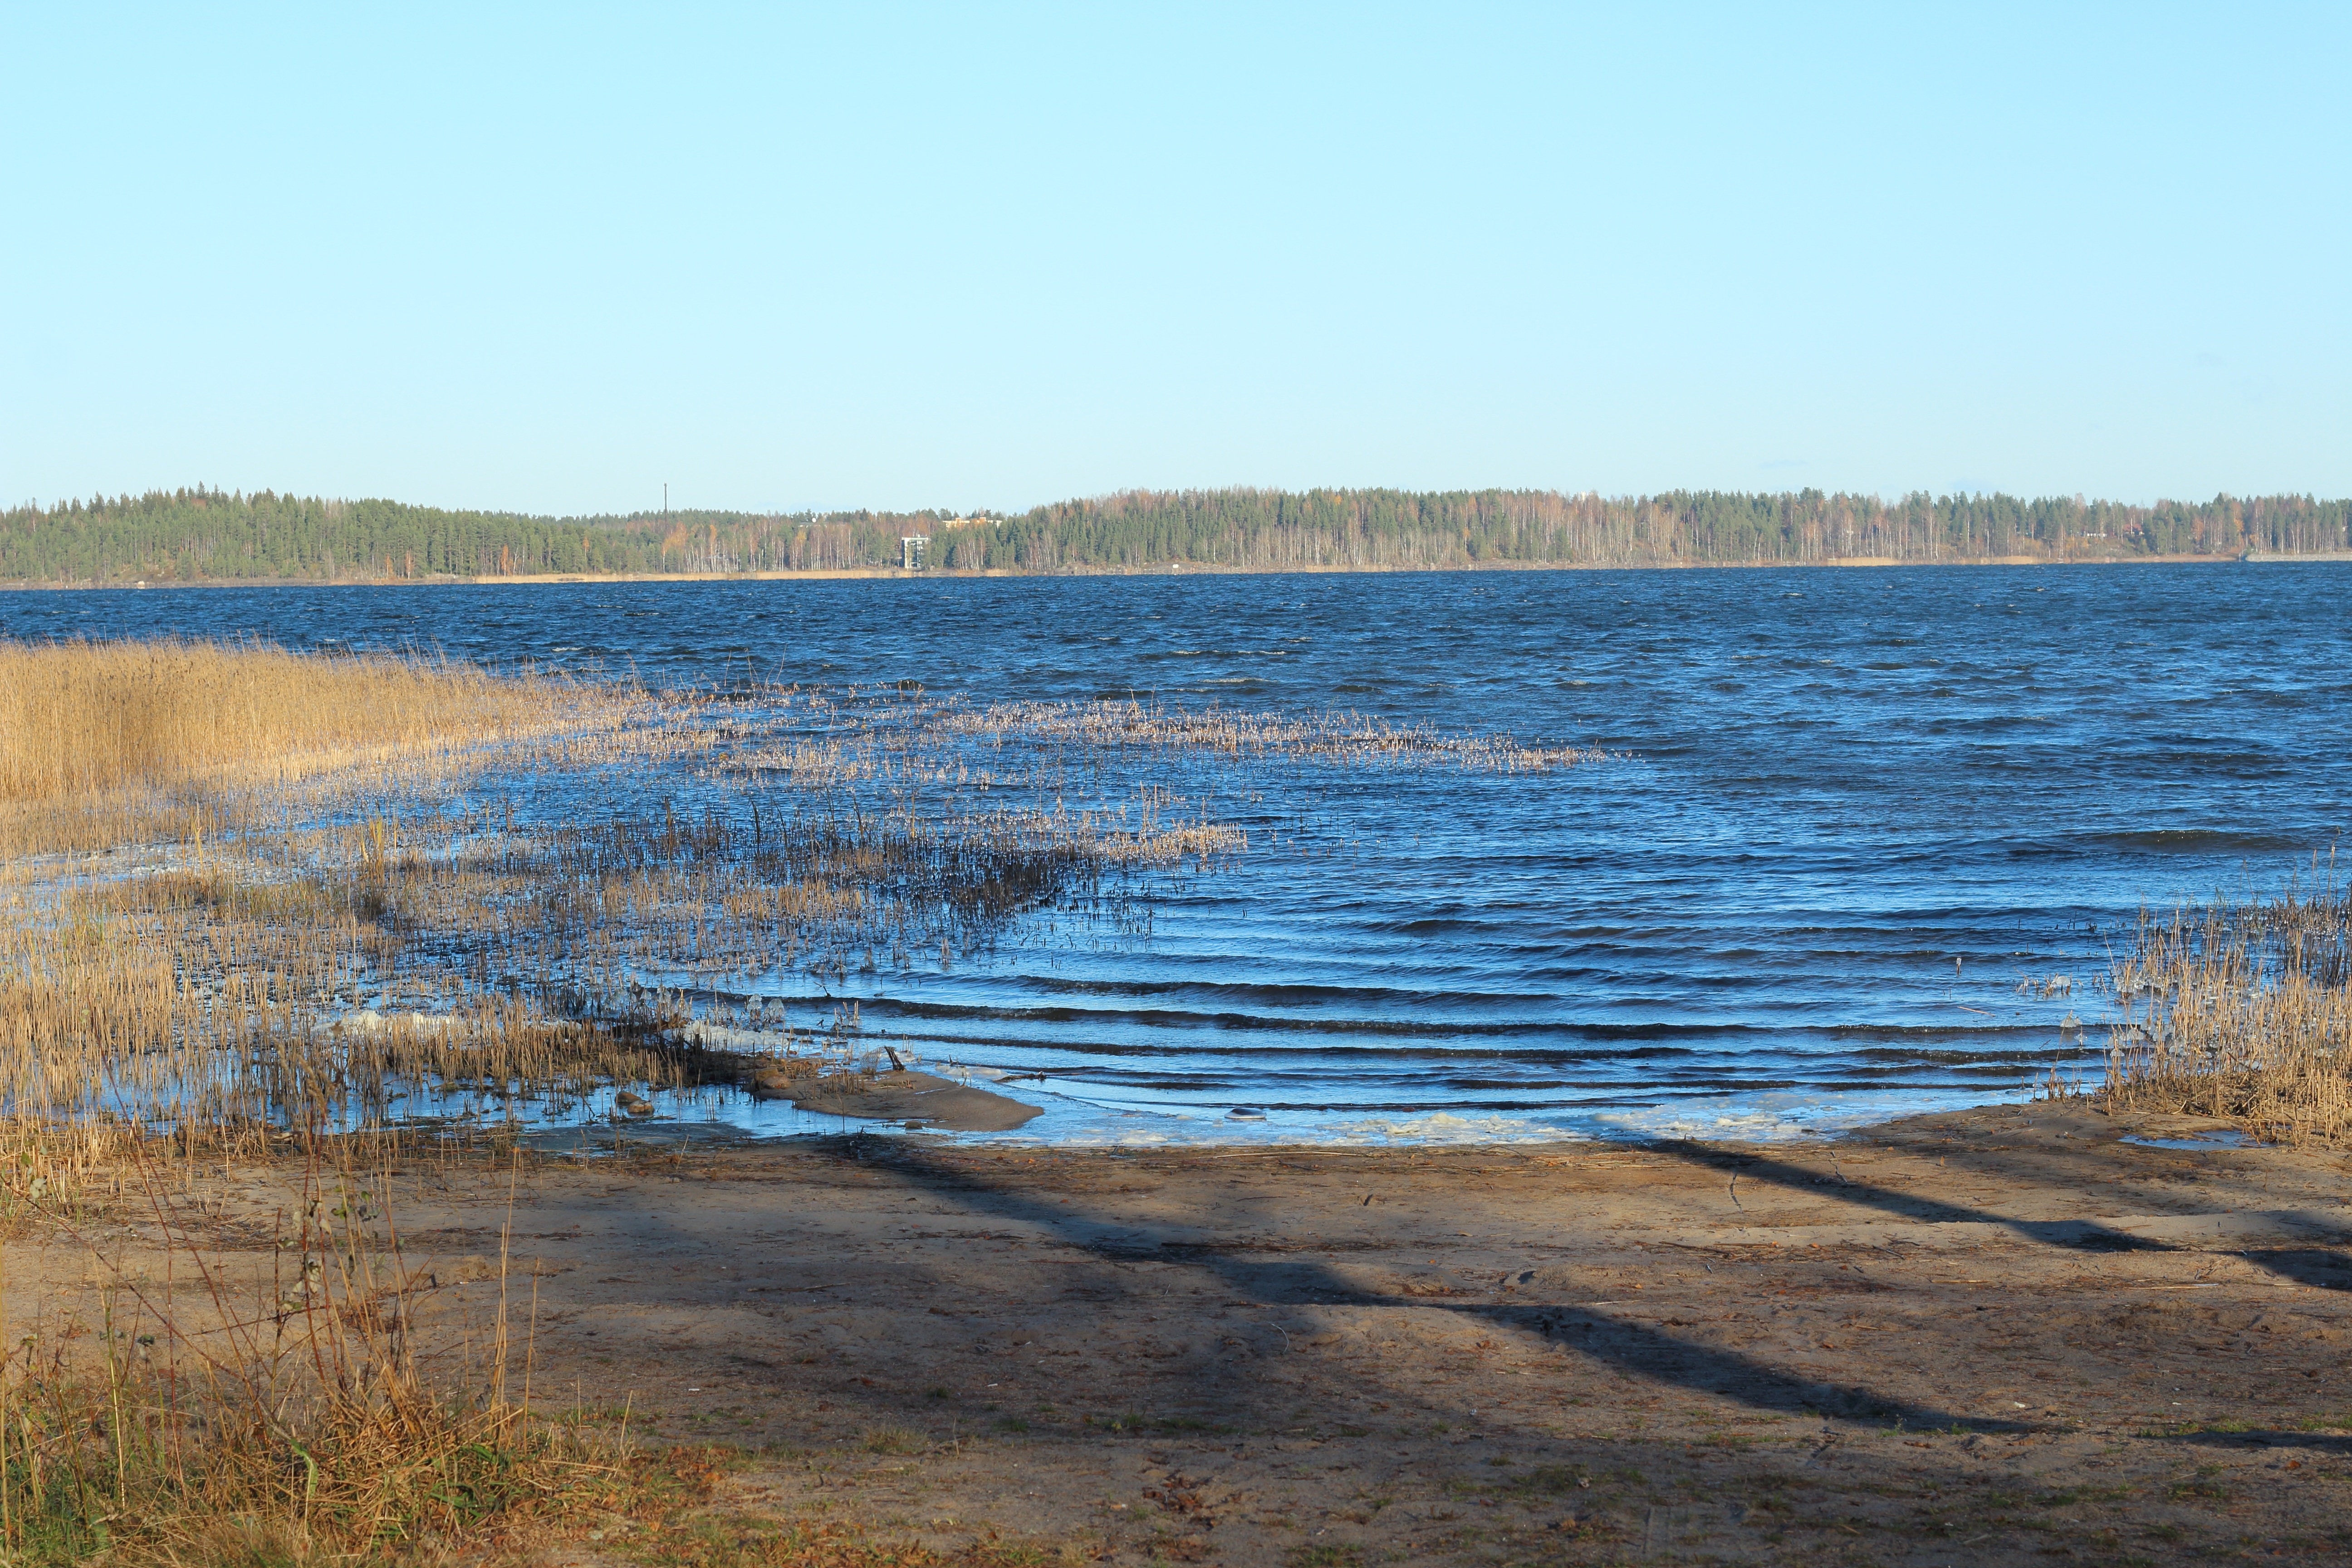
beach, landscape, sea, coast, water, nature, marsh, wilderness, sky, shore, lake, river, reflection, blue, reservoir, body of water, clouds, wetland, bog, habitat, loch, ecosystem, tundra, finnish, salt marsh, nature photo, mudflat, natural environment